New York Penn Station

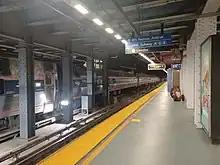
An Amtrak platform at Penn Station

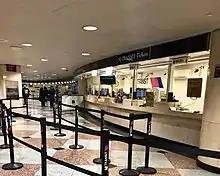
NJ Transit ticket counter

In the early 1990s, U.S. Senator Daniel Patrick Moynihan proposed building a new station in the James A. Farley Building, the city's former main post office across the street which was designed by the same firm as the original Penn Station; Moynihan had shined shoes in the original station as a boy. Many redevelopment or expansion concepts were proposed over the 1990s and 2000s, but none reached fruition until funding from the 2009 American Recovery and Reinvestment Act enabled the expansion of the West End Concourse of the LIRR under the Farley Building in 2016.